Describe the emotion expressed in this image:  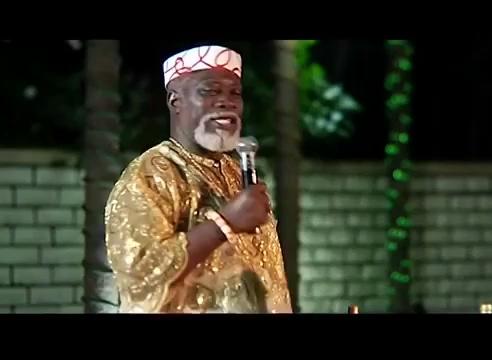
This person displays Suffering, valence and arousal with high intensity.